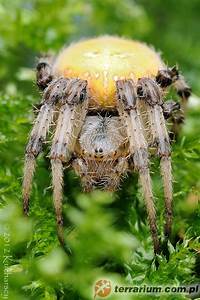
Label: ragno